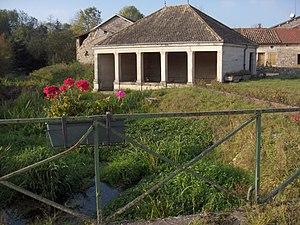
Liste des fleuves, rivières et autres cours d'eau qui parcourent en partie ou en totalité le département de la Haute-Marne. La liste présente les cours d'eau, généralement de plus de 10 km de longueur sauf exceptions, par ordre alphabétique, par fleuves et bassin versant, par station hydrologique, puis par organisme gestionnaire ou organisme de bassin.
Saudron est une commune française située dans le département de la Haute-Marne, en région Grand Est.